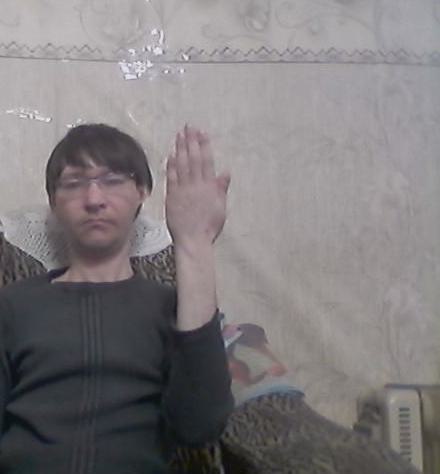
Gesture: stop_inverted